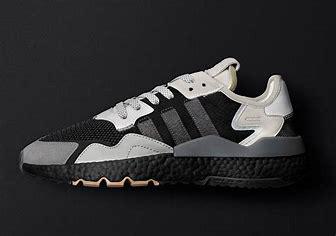
Brand: adidas
Model: Nite Jogger